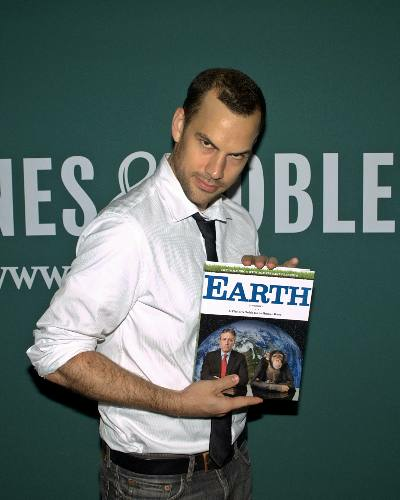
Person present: Yes